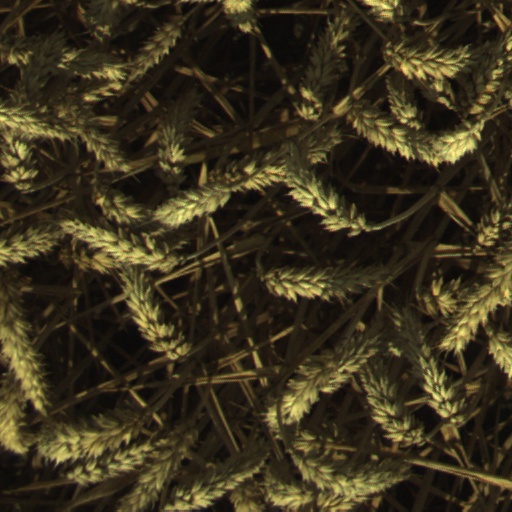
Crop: wheat